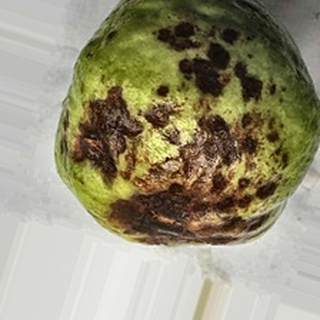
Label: guava_anthracnose